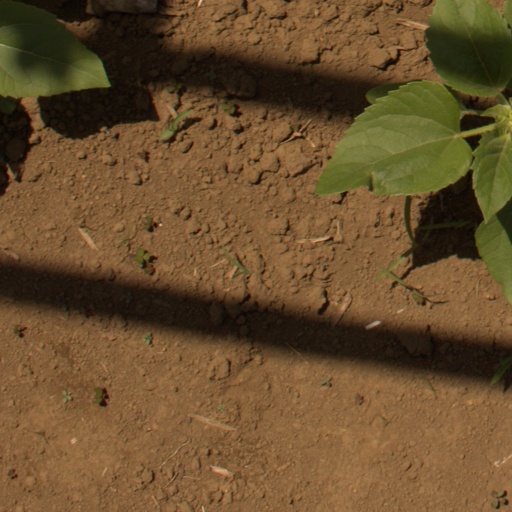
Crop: Jerusalem artichoke